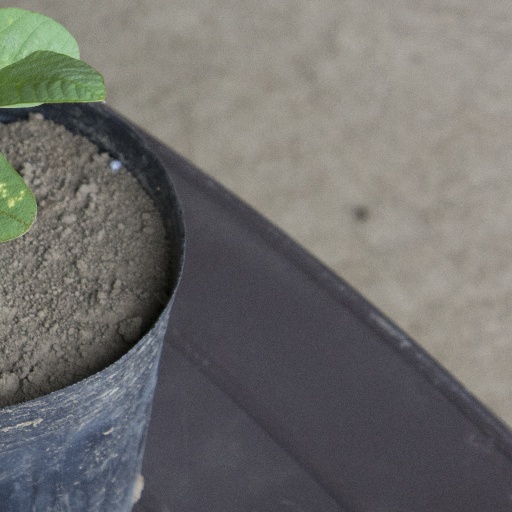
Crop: soybean